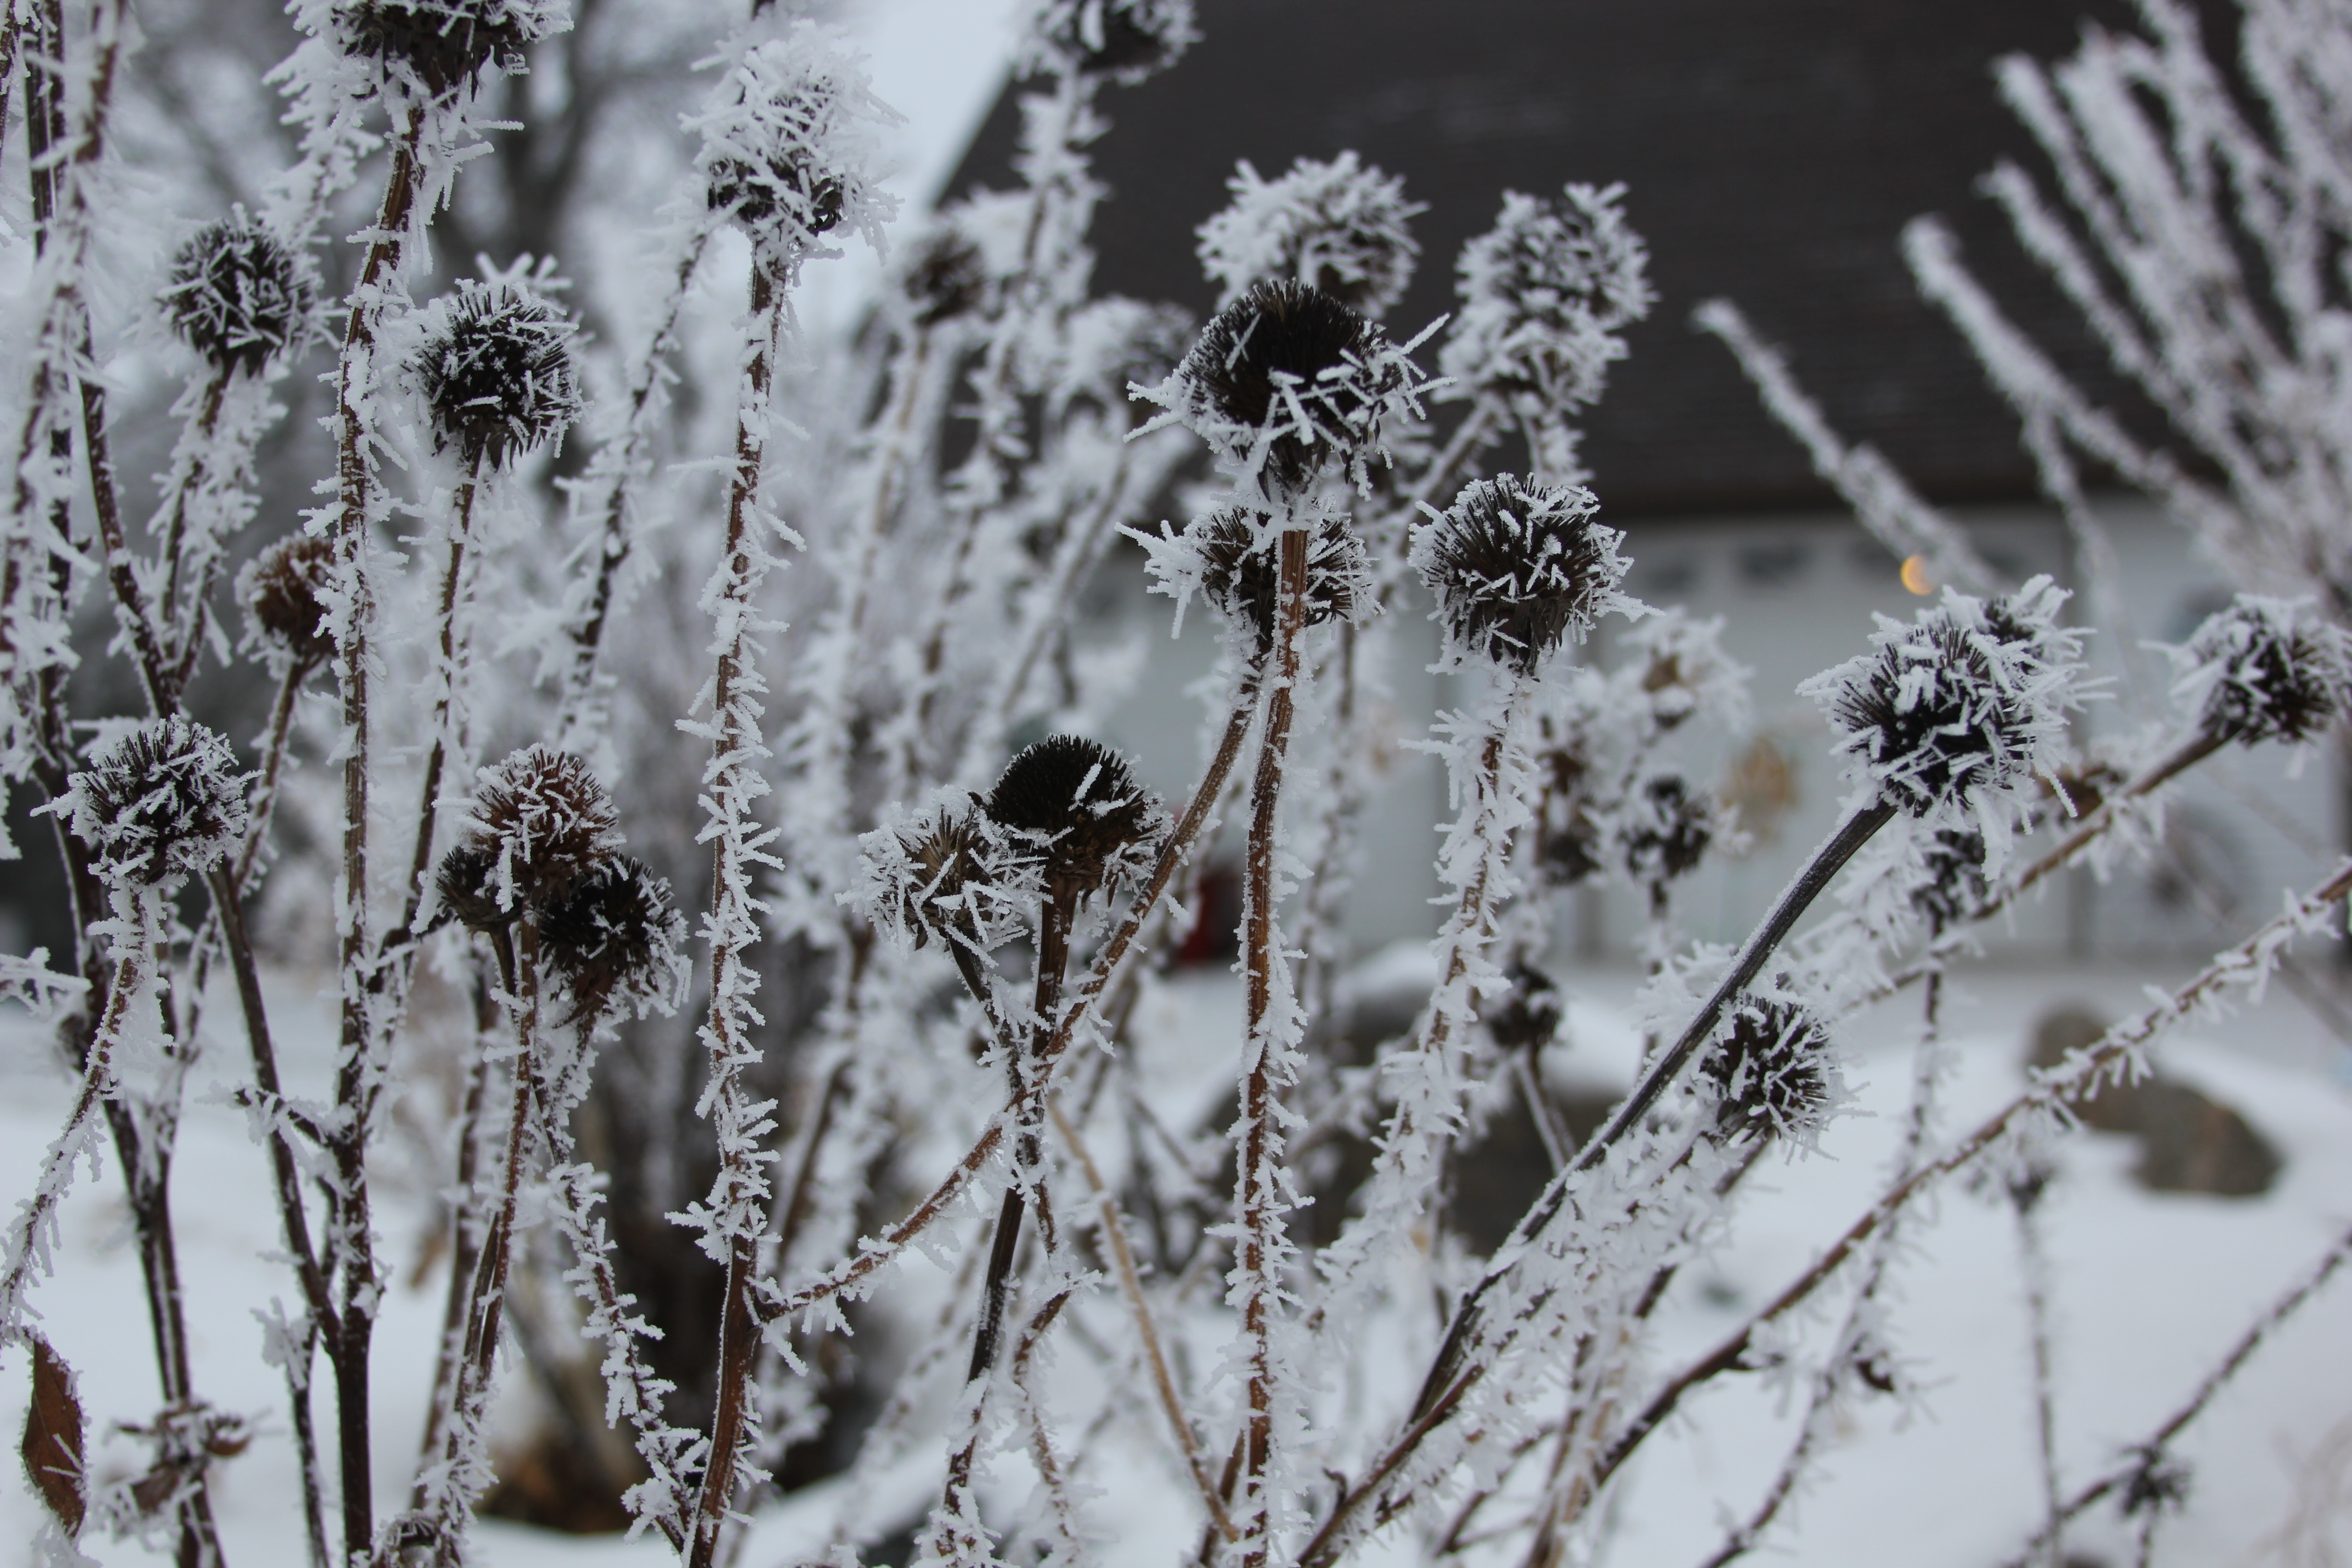
tree, nature, branch, snow, winter, black and white, leaf, flower, frost, ice, weather, garden, monochrome, season, twig, close up, freezing, macro photography, seed pods, plant stem, rain and snow mixed